Milosevic on Trial

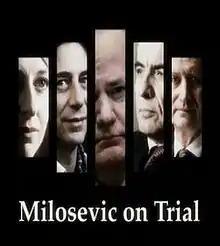

Milosevic on Trial, also known as Slobodan Milosevic – Præsident under Anklage (the Danish title), is a documentary by Danish director Michael Christoffersen that follows the trial of Slobodan Milošević from 2002 until his death in 2006. The documentary has won several awards, and has been in competition at the 2008 Tribeca Film Festival, at Hot Docs '08, and at the 6th Silverdocs festival in Washington DC. The showing at Silverdocs was followed by a panel discussion with former NATO Supreme Allied Commander Europe, Wesley Clark.